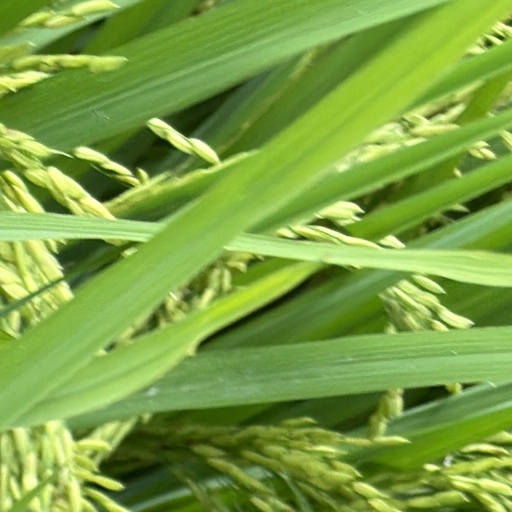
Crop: rice